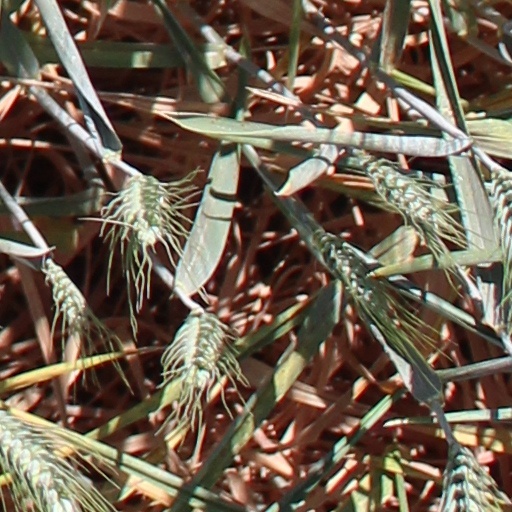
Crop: wheat